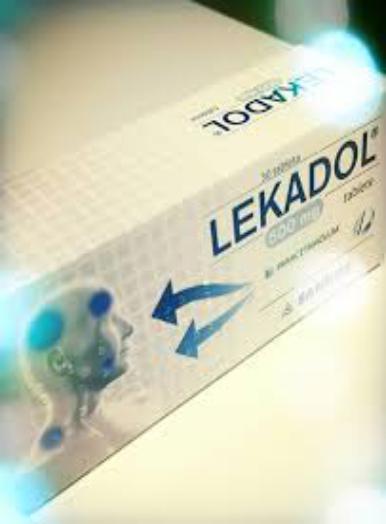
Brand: lekadol
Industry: Medical